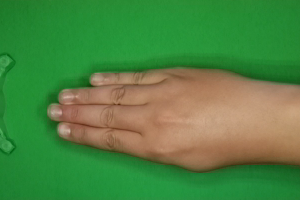
Label: paper